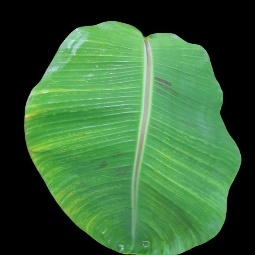
Label: Calcium